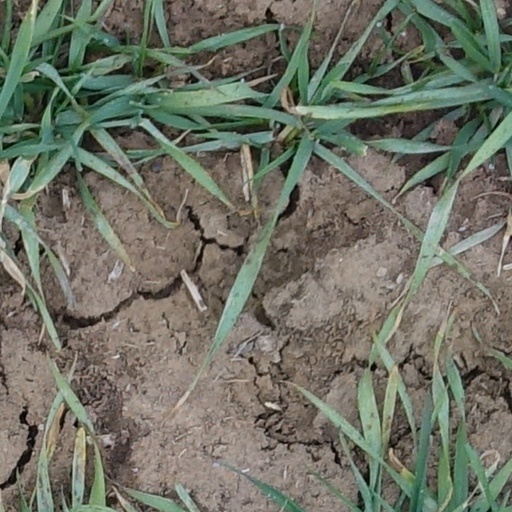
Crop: wheat